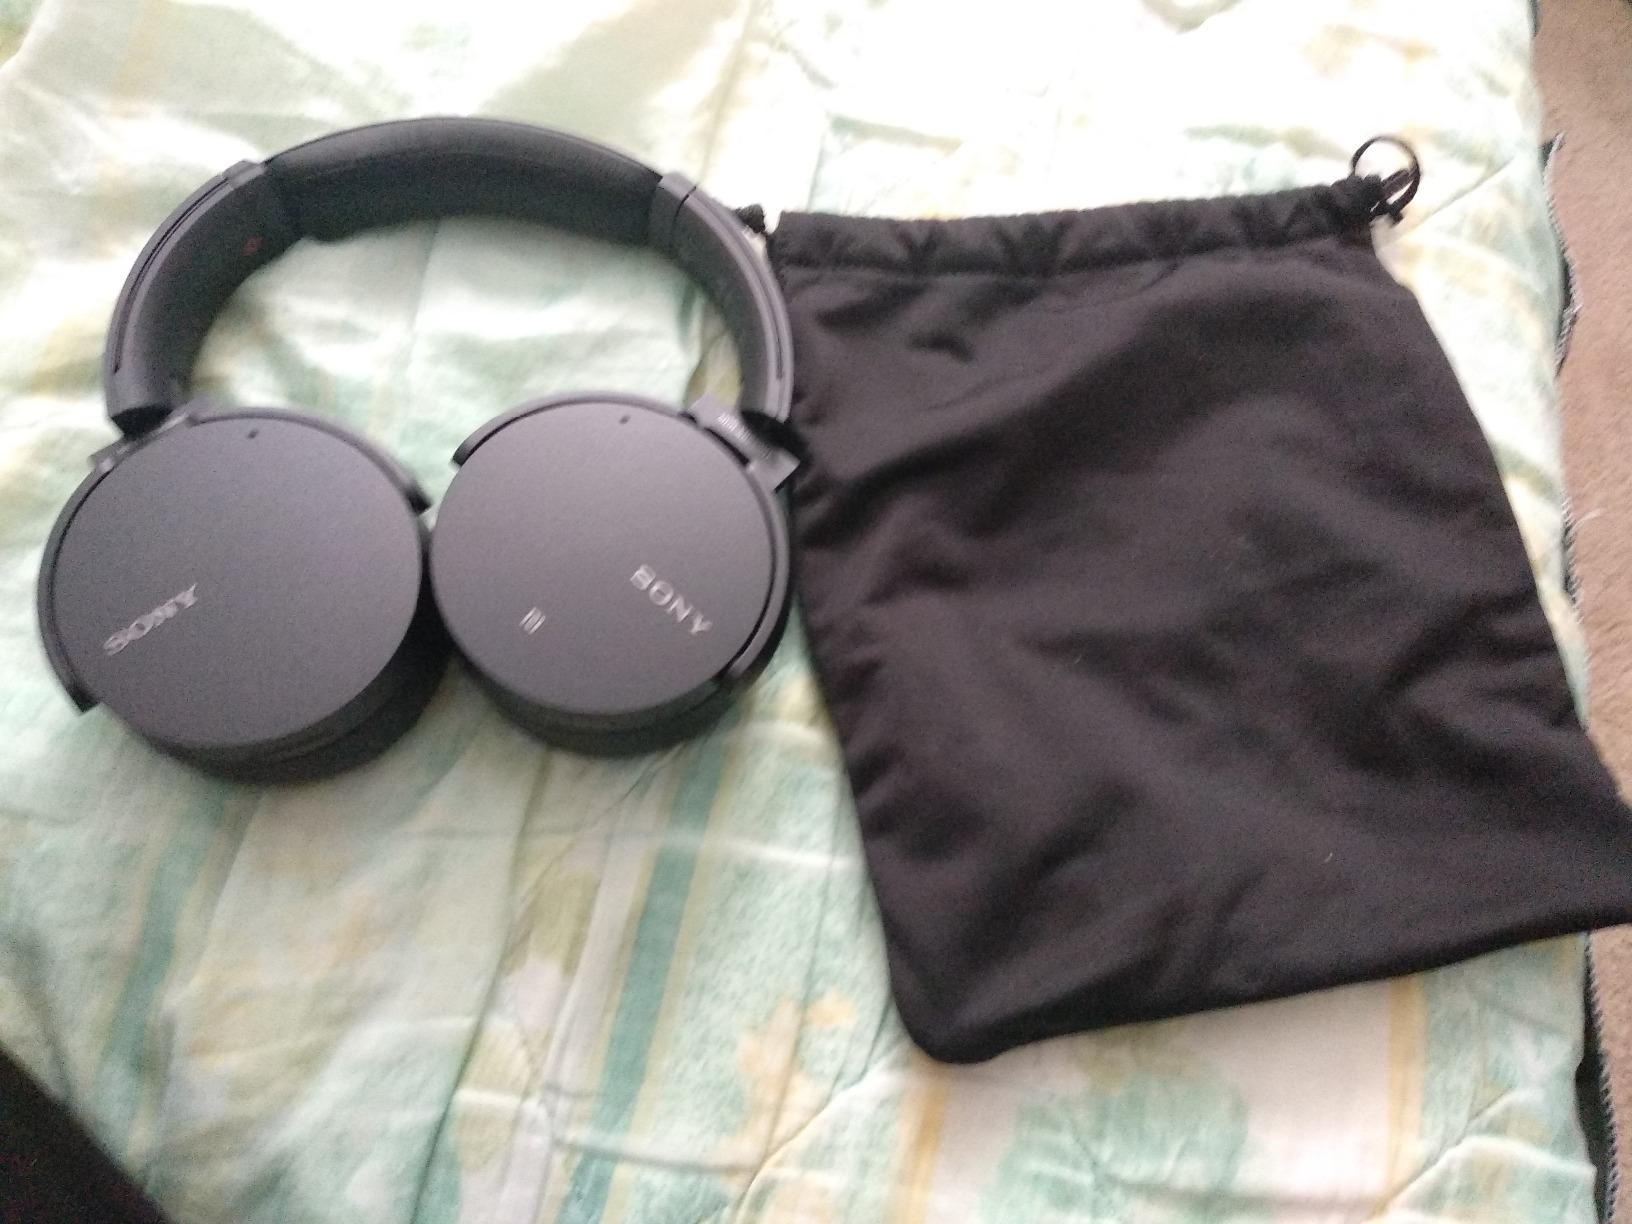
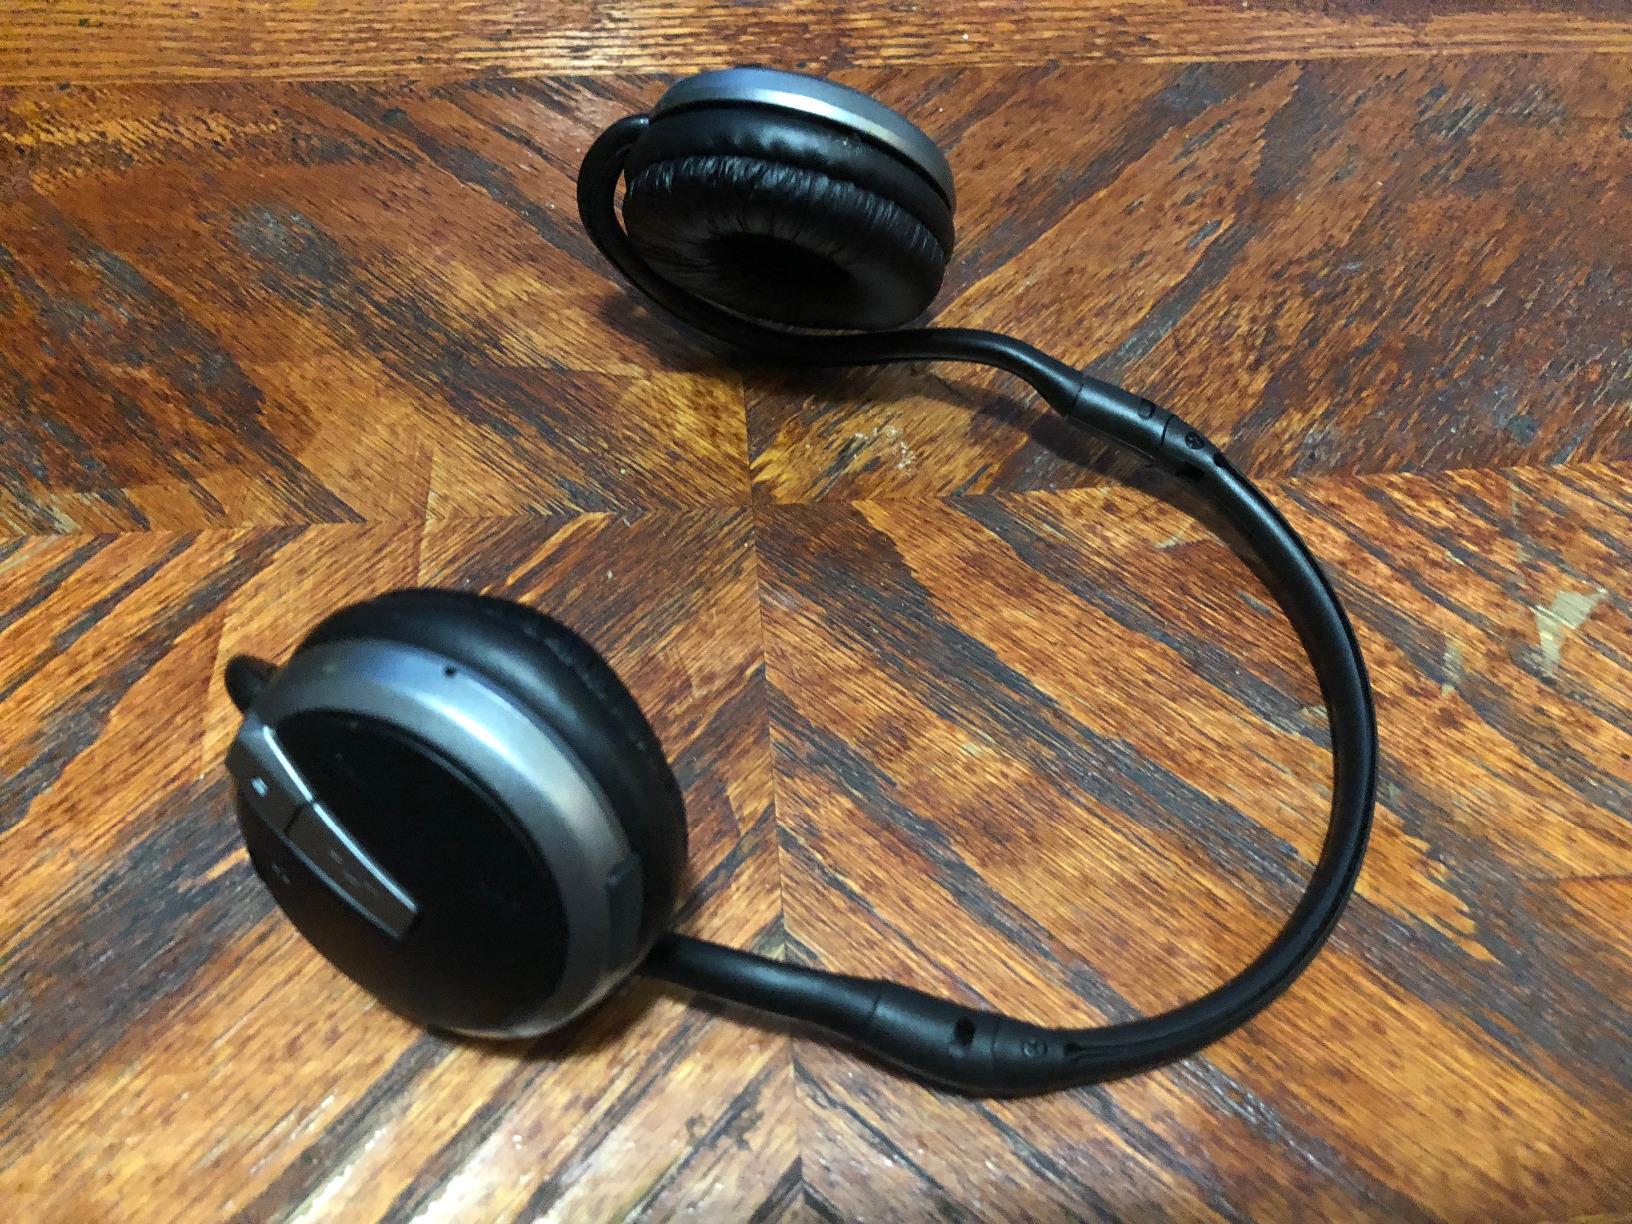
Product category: headphones
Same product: no